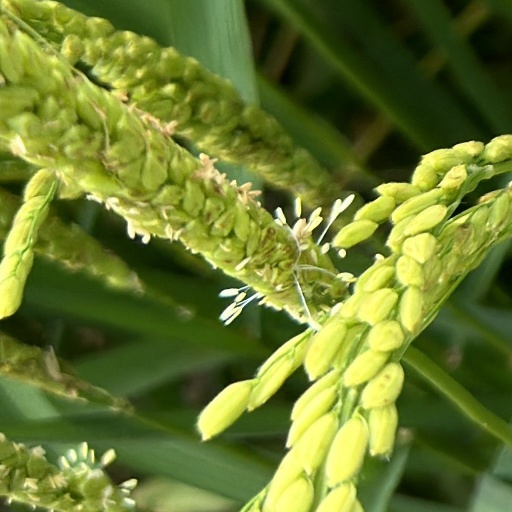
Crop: rice